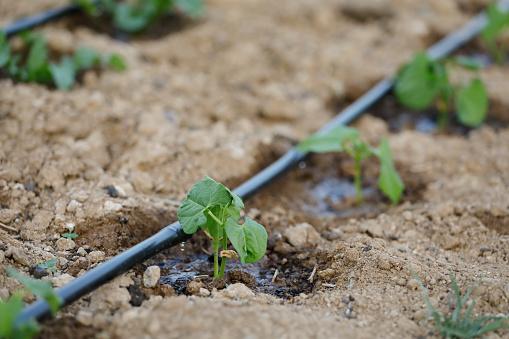
Hii ni aina moja ya ukulima. Mimea ambayo hupandwa kutumia  aina hii hukua na mazao mengi. [cs ] Pipe [cs ] hutumika kusafirisha maji katikati ya shamba hili.